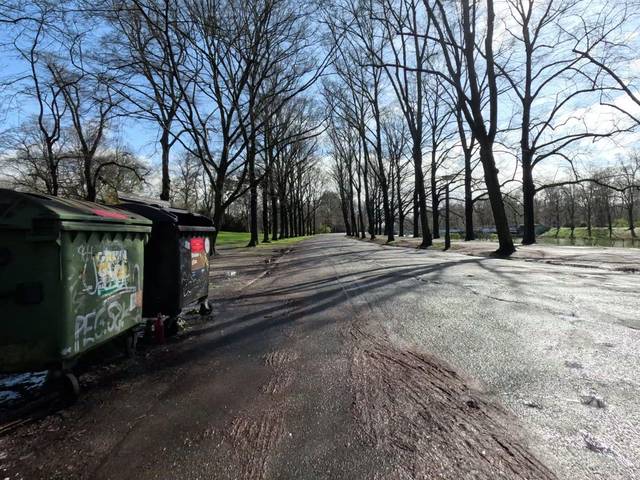
Region: Germany
Coordinates: 51.331, 12.355